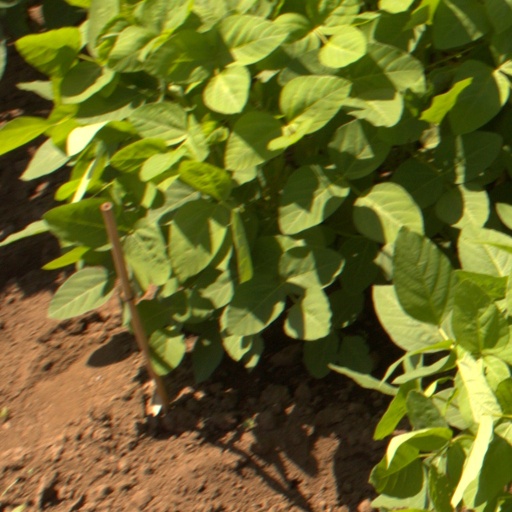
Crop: soybean